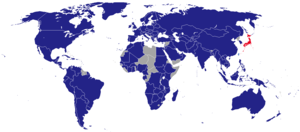
La politique étrangère du Japon, ou diplomatie japonaise, est la politique menée par le Japon vis-à-vis des autres pays en vue de favoriser ses intérêts géostratégiques, politiques, et économiques. Le pays est membre de l'Organisation des Nations unies depuis 1956 et participe au G4 regroupant les pays visant à obtenir un siège permanent au Conseil de sécurité des Nations unies. Il fait partie des principales puissances économiques et est membre de l'OMC depuis 1995 mais également du G7, du G20, de l'APEC, de l'ASEAN Plus Trois.
Voici les représentations diplomatiques du Japon à l'étranger :